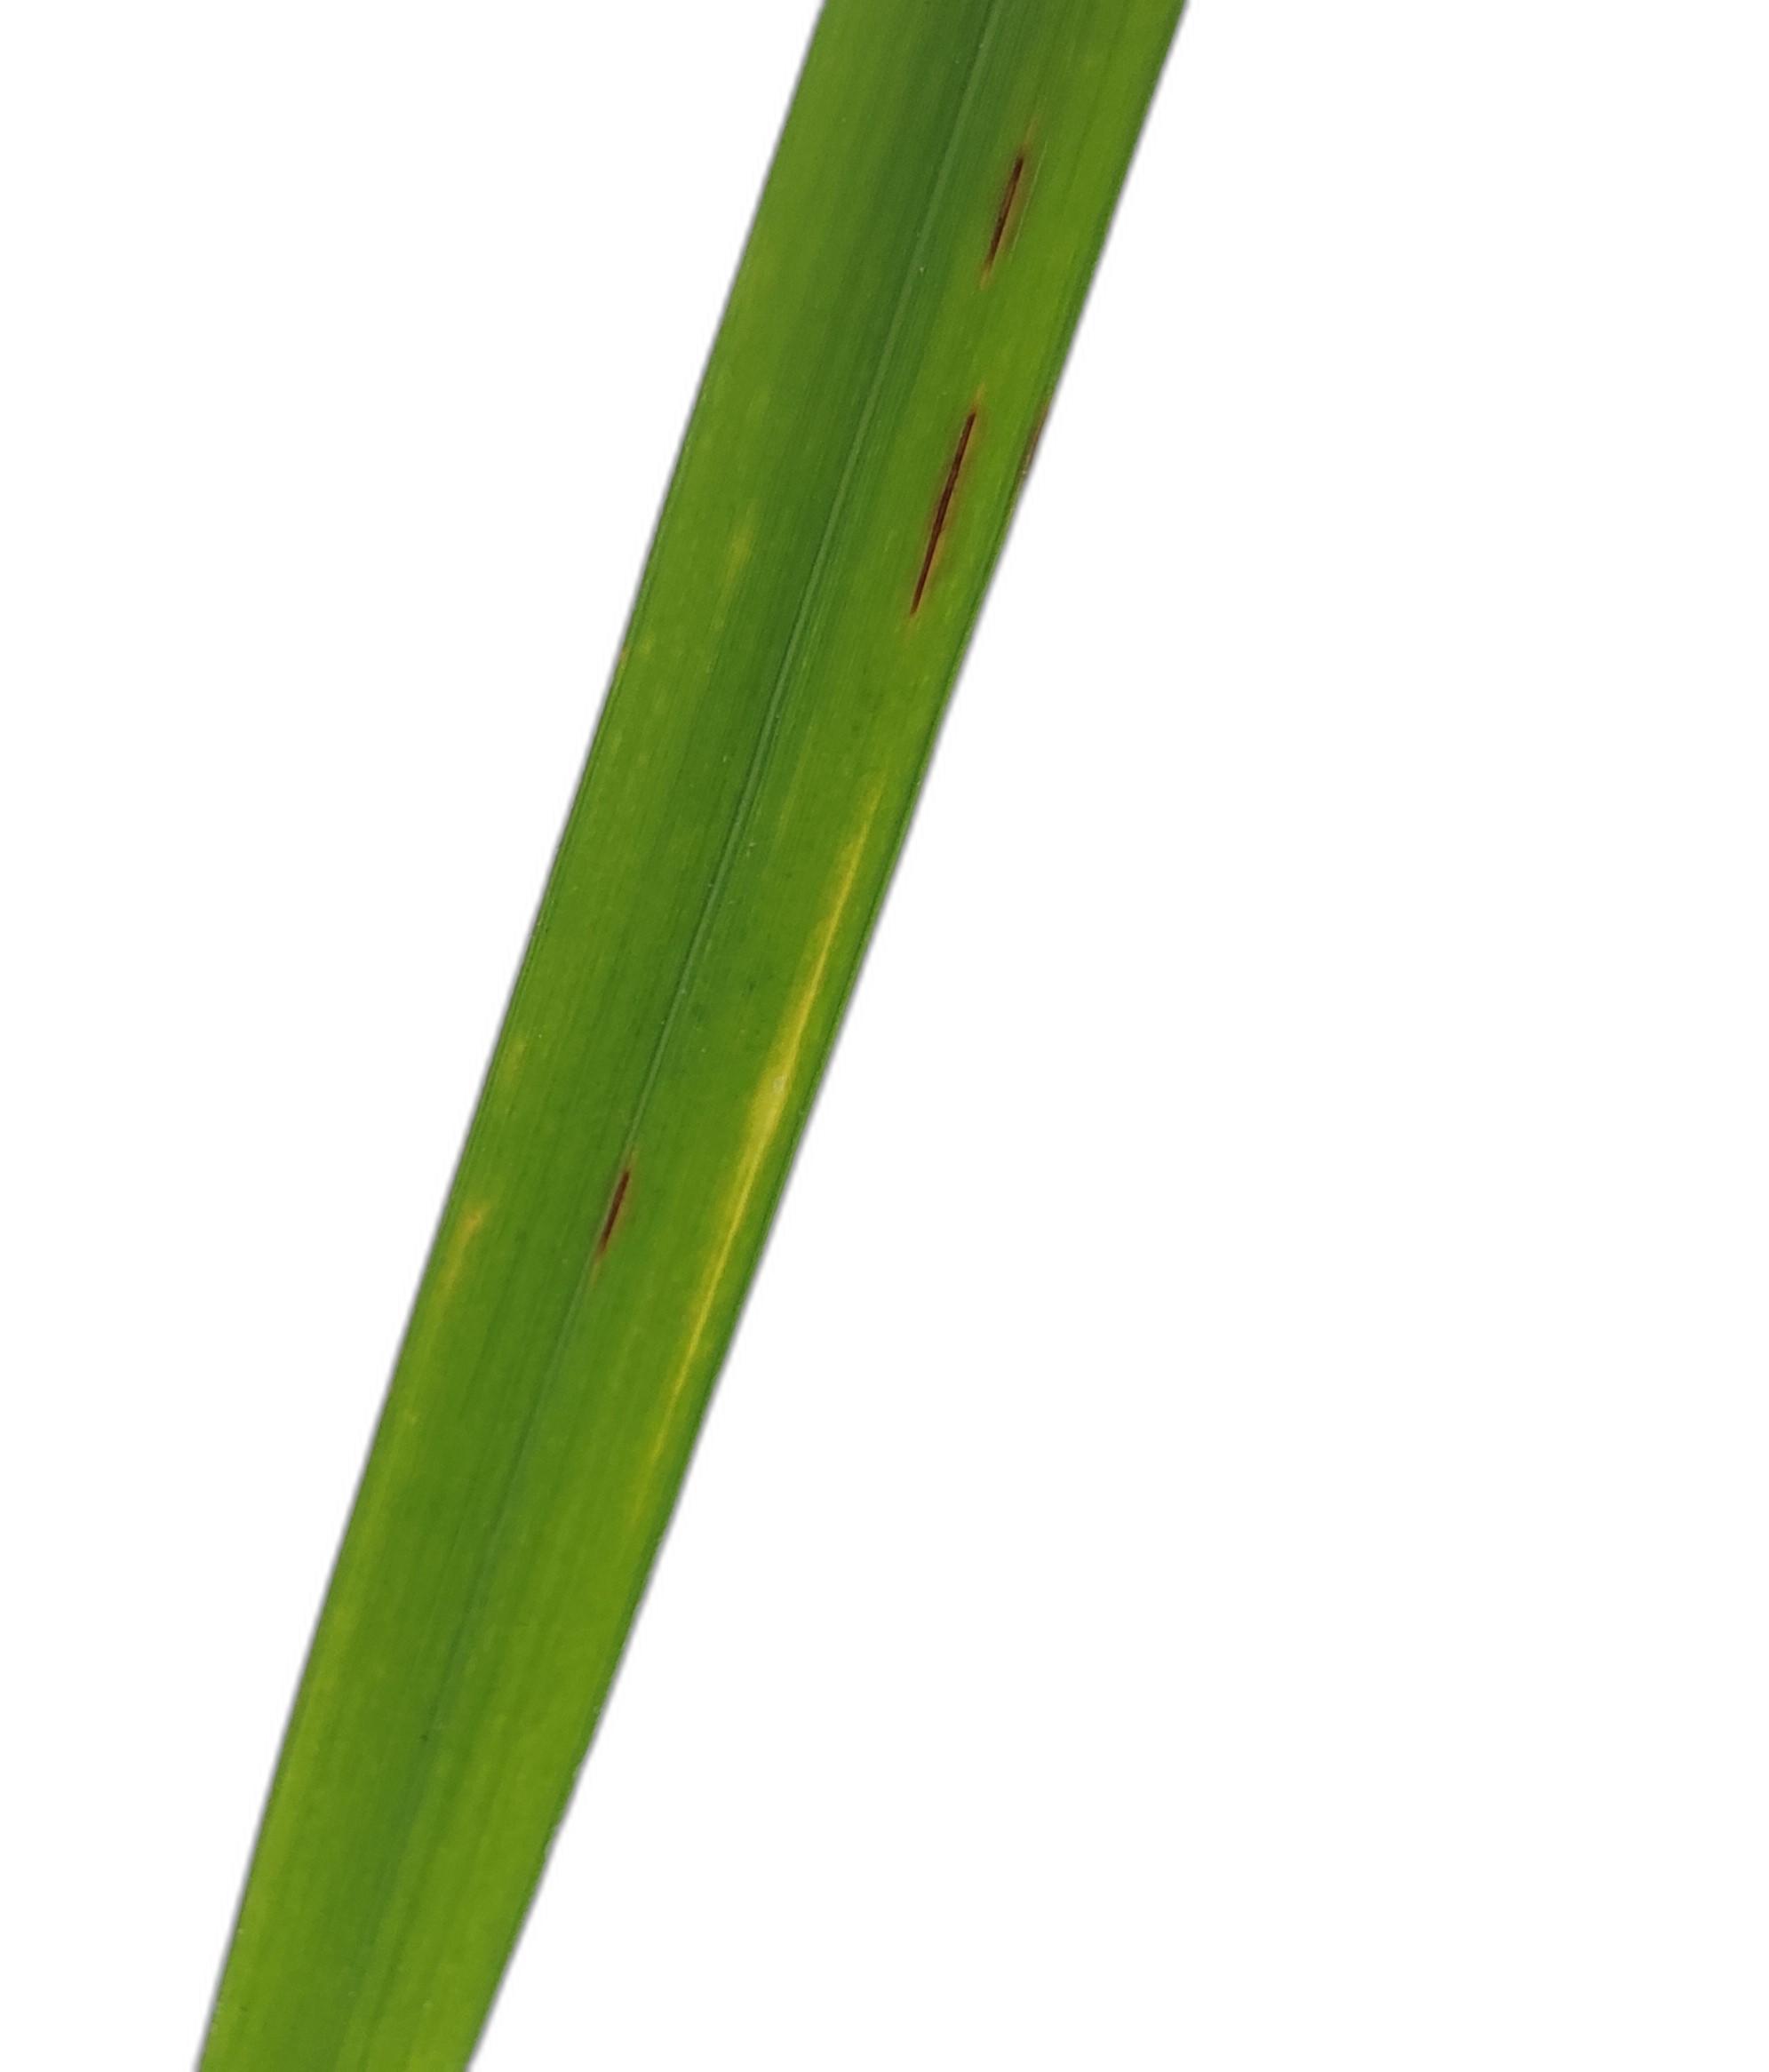
Label: Rice Blast